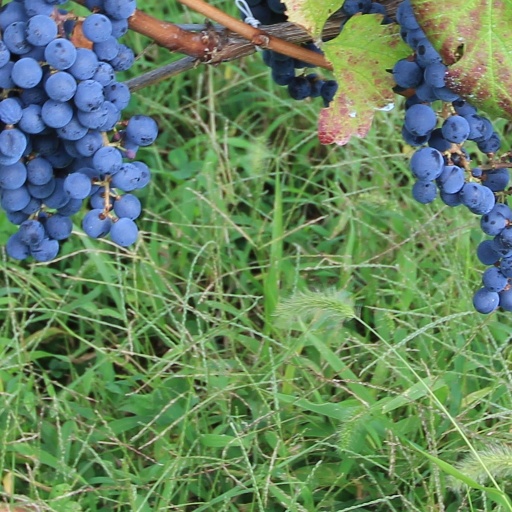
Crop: grape